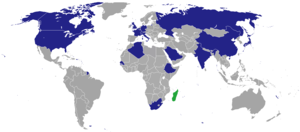
Cet article liste les représentations diplomatiques de Madagascar à l'étranger, en excluant les consulats honoraires. Madagascar planifie actuellement d'étendre sa présence diplomatique à l'étranger.